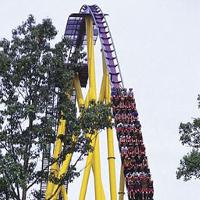
Weather: cloudy or overcast